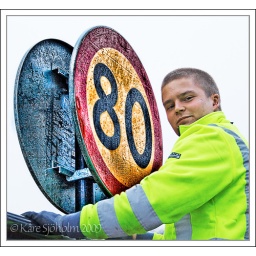
New signs - from 90 to 80 km/h. (The sign has been heavily played with in CS4).